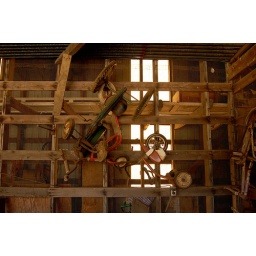
Old bikes in barn